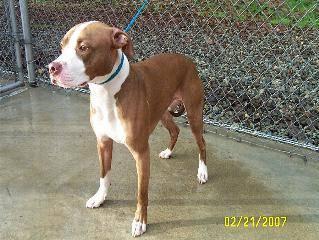
dog